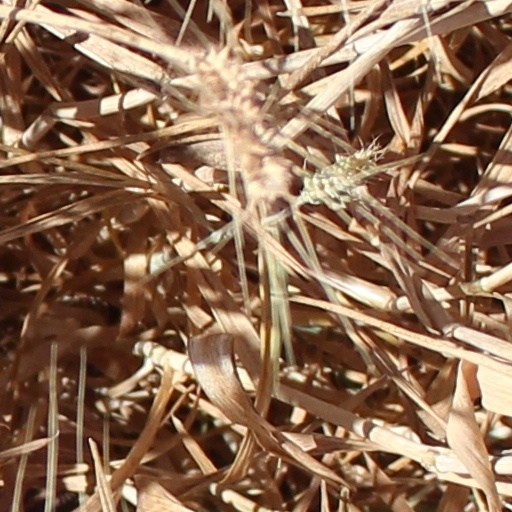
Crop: wheat